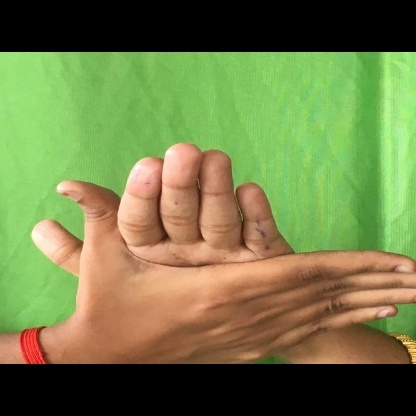
Mudra: Chakra